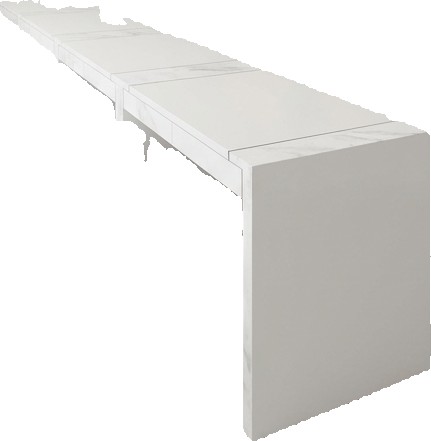
Surface category: table